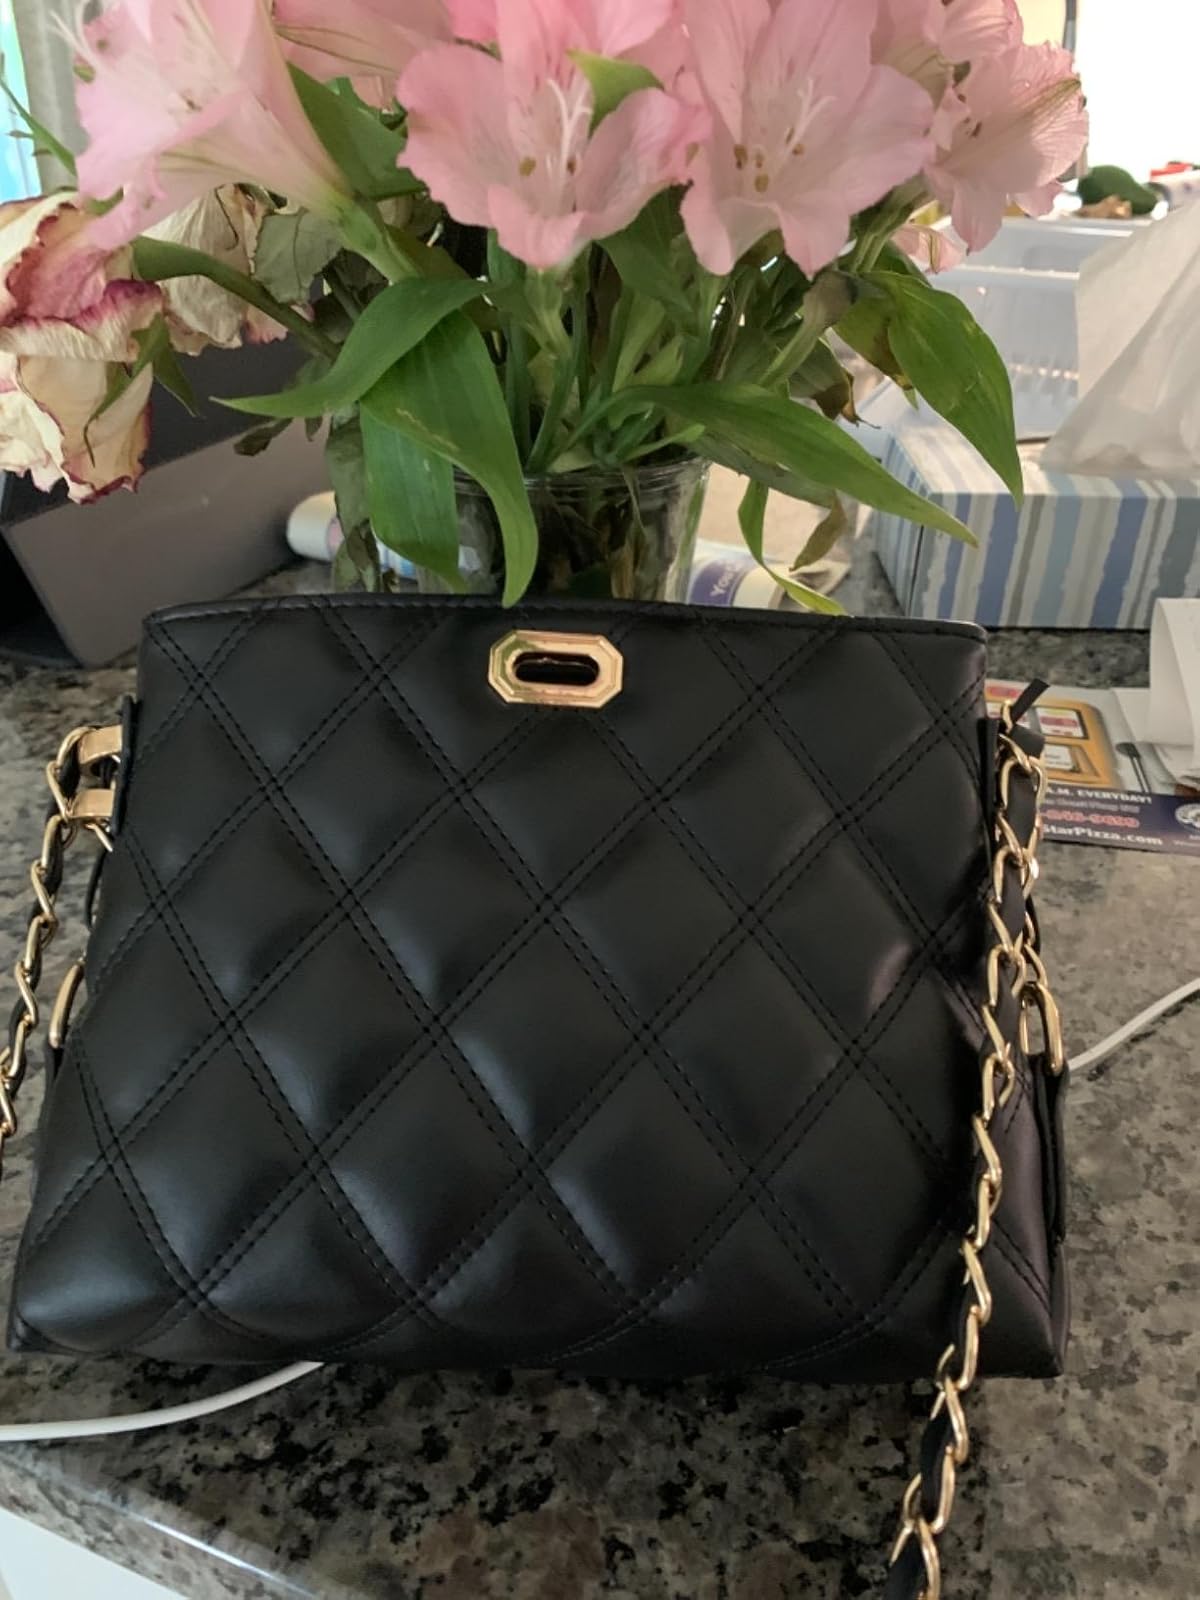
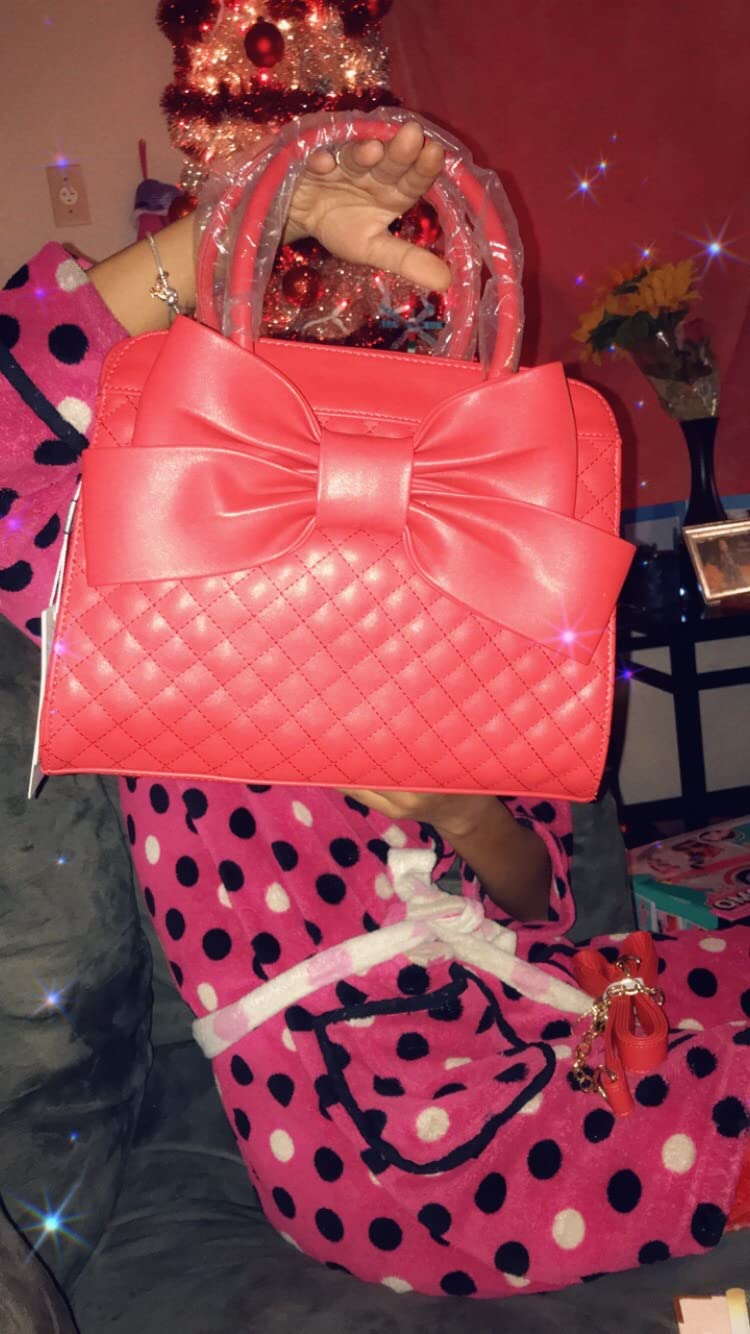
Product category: accessories_handbag
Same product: no